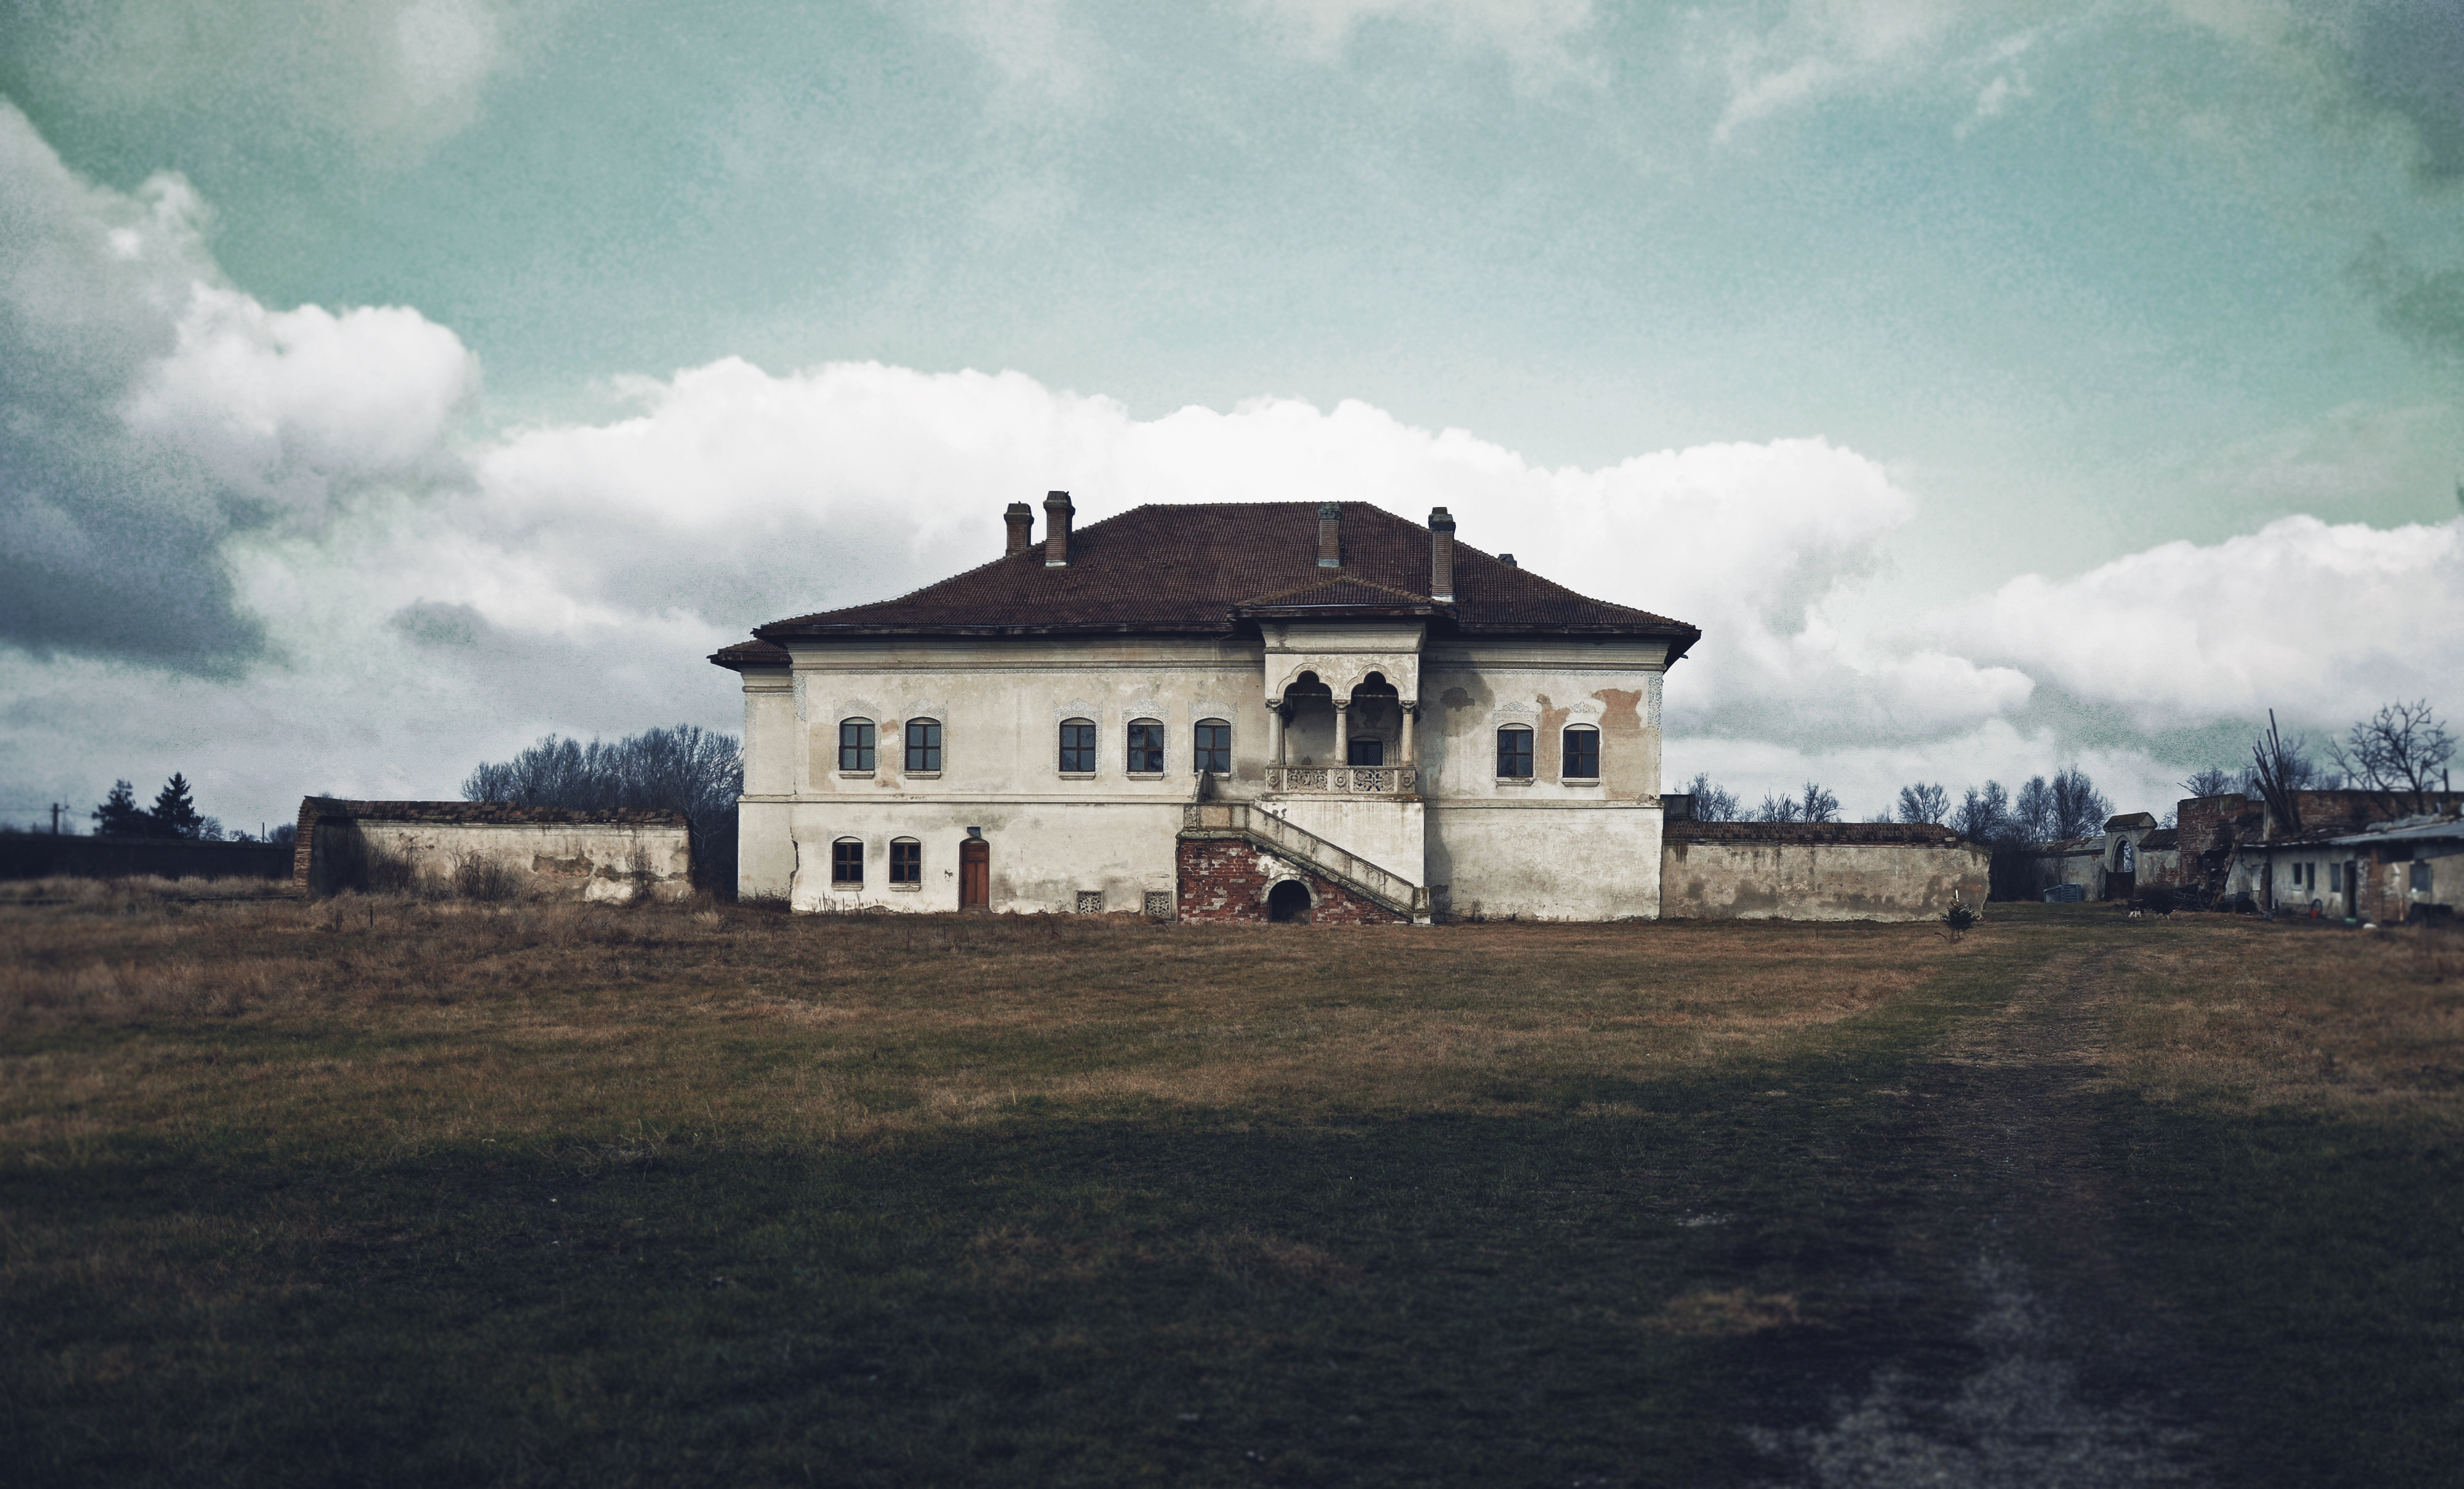
sea, coast, cloud, lighthouse, architecture, sky, photography, manor, house, chateau, palace, monument, photo, tower, museum, castle, abandoned, exterior, decay, ruin, photos, de, derelict, casa, fotografie, history, heritage, estate, decayed, romania, ruined, bucharest, arhitectura, wallachia, muntenia, romanian, patrimoniu, istorie, bucuresti, valahia, tararomaneasca, muzeu, ruina, muzeul, brancovenesc, brncoveneasc, neglect, palatul, constantin, palat, conac, potlogi, brancoveanu, brincoveanustyle, brancovan, constantinbrncoveanu, lmidbiima1765403, rural area